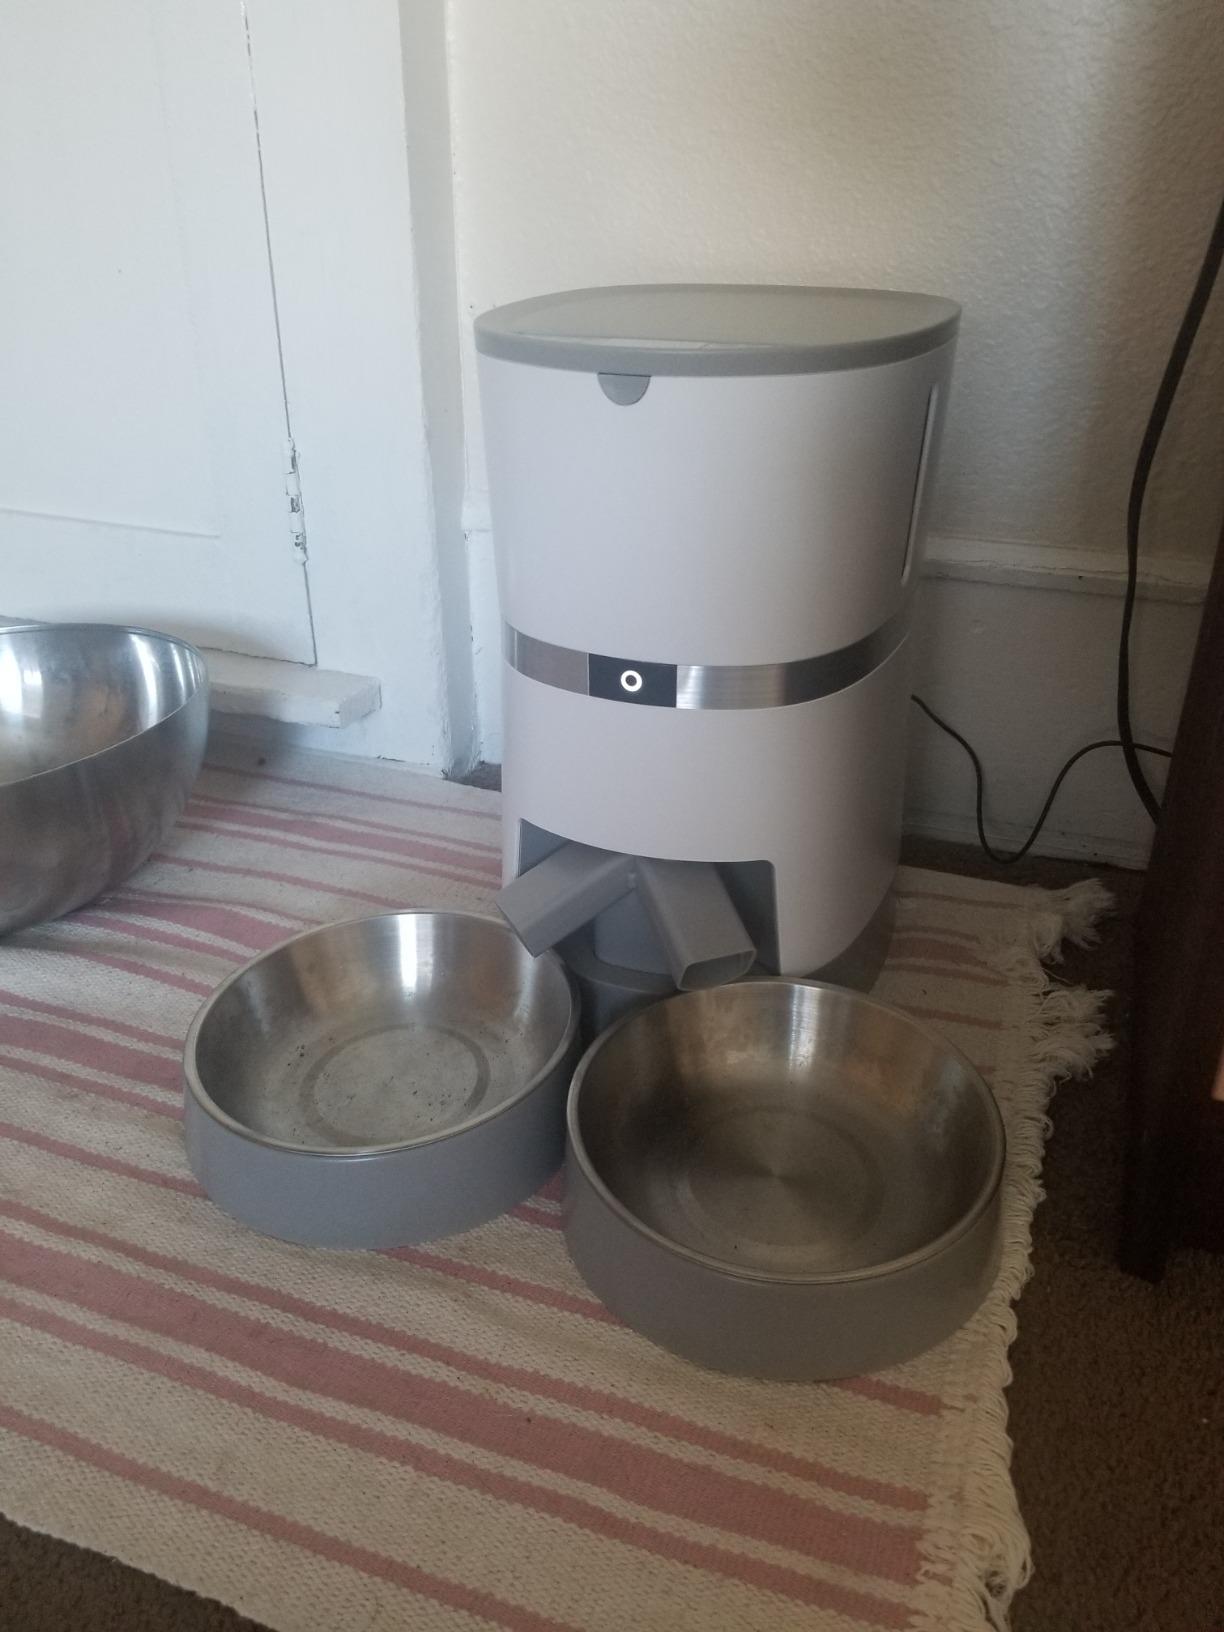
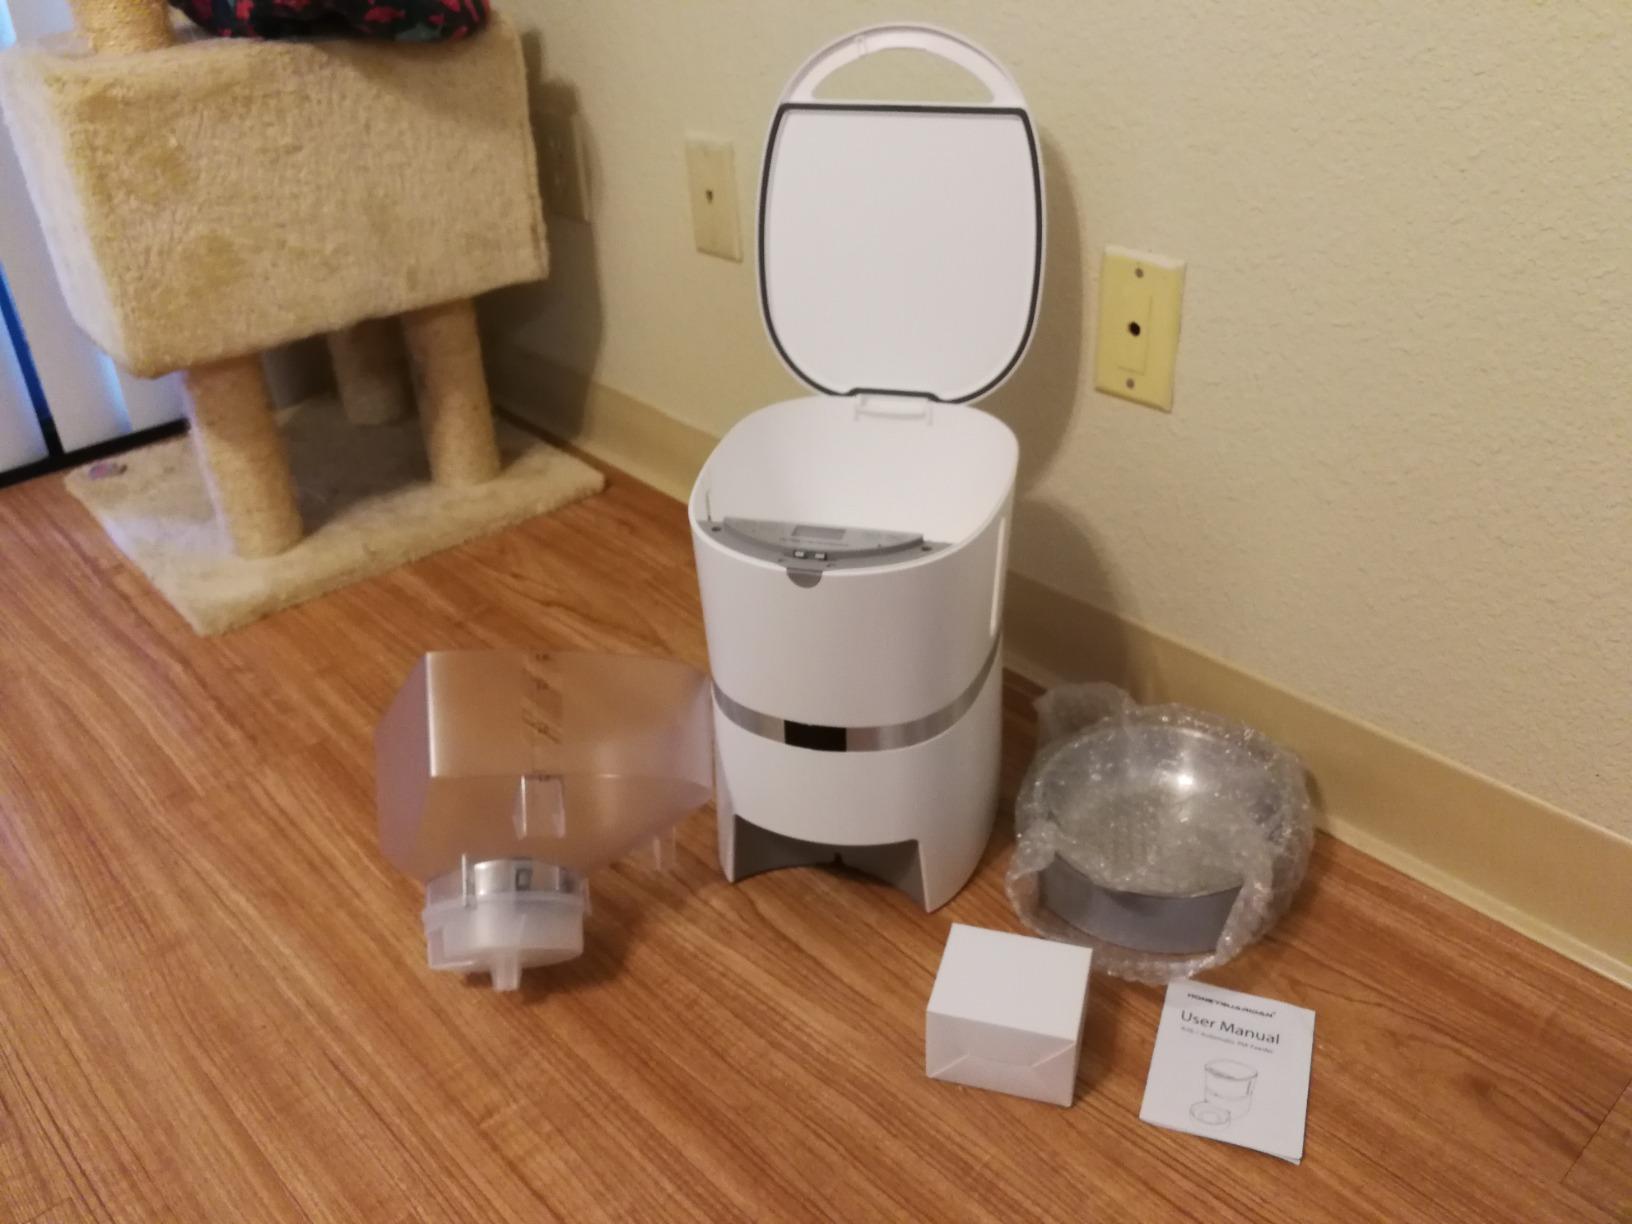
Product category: items_feeder
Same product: no